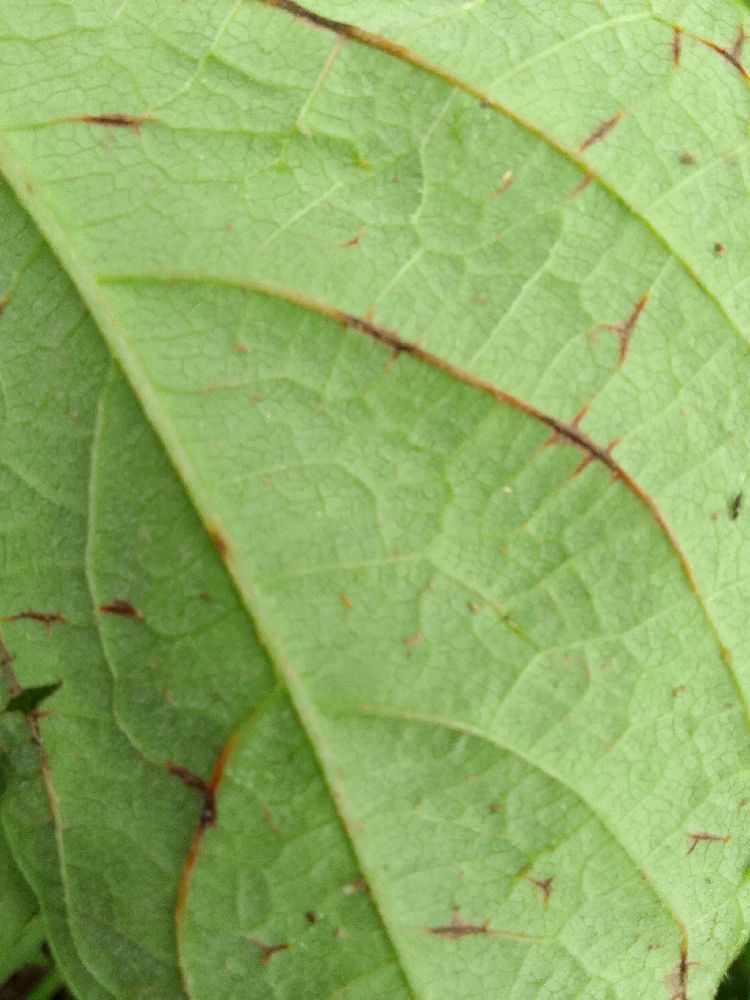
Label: anthracnose